Nine Queens

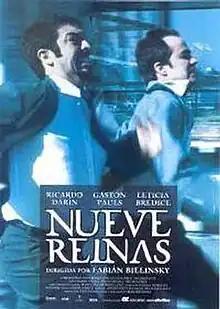
Theatrical release poster

Nine Queens (Spanish: "Nueve reinas") is a 2000 Argentine heist crime drama film written and directed by Fabián Bielinsky. It stars Ricardo Darín, Gastón Pauls, and Leticia Brédice. In the film, con artists Marcos (Darín) and Juan (Pauls) unexpectedly team up to sell counterfeit rare stamps to a wealthy foreign collector.